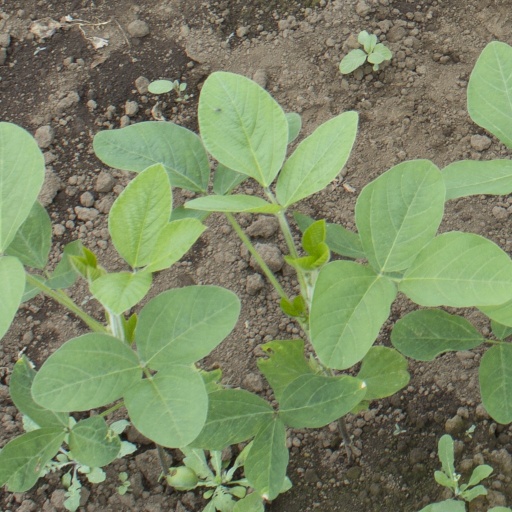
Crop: soybean